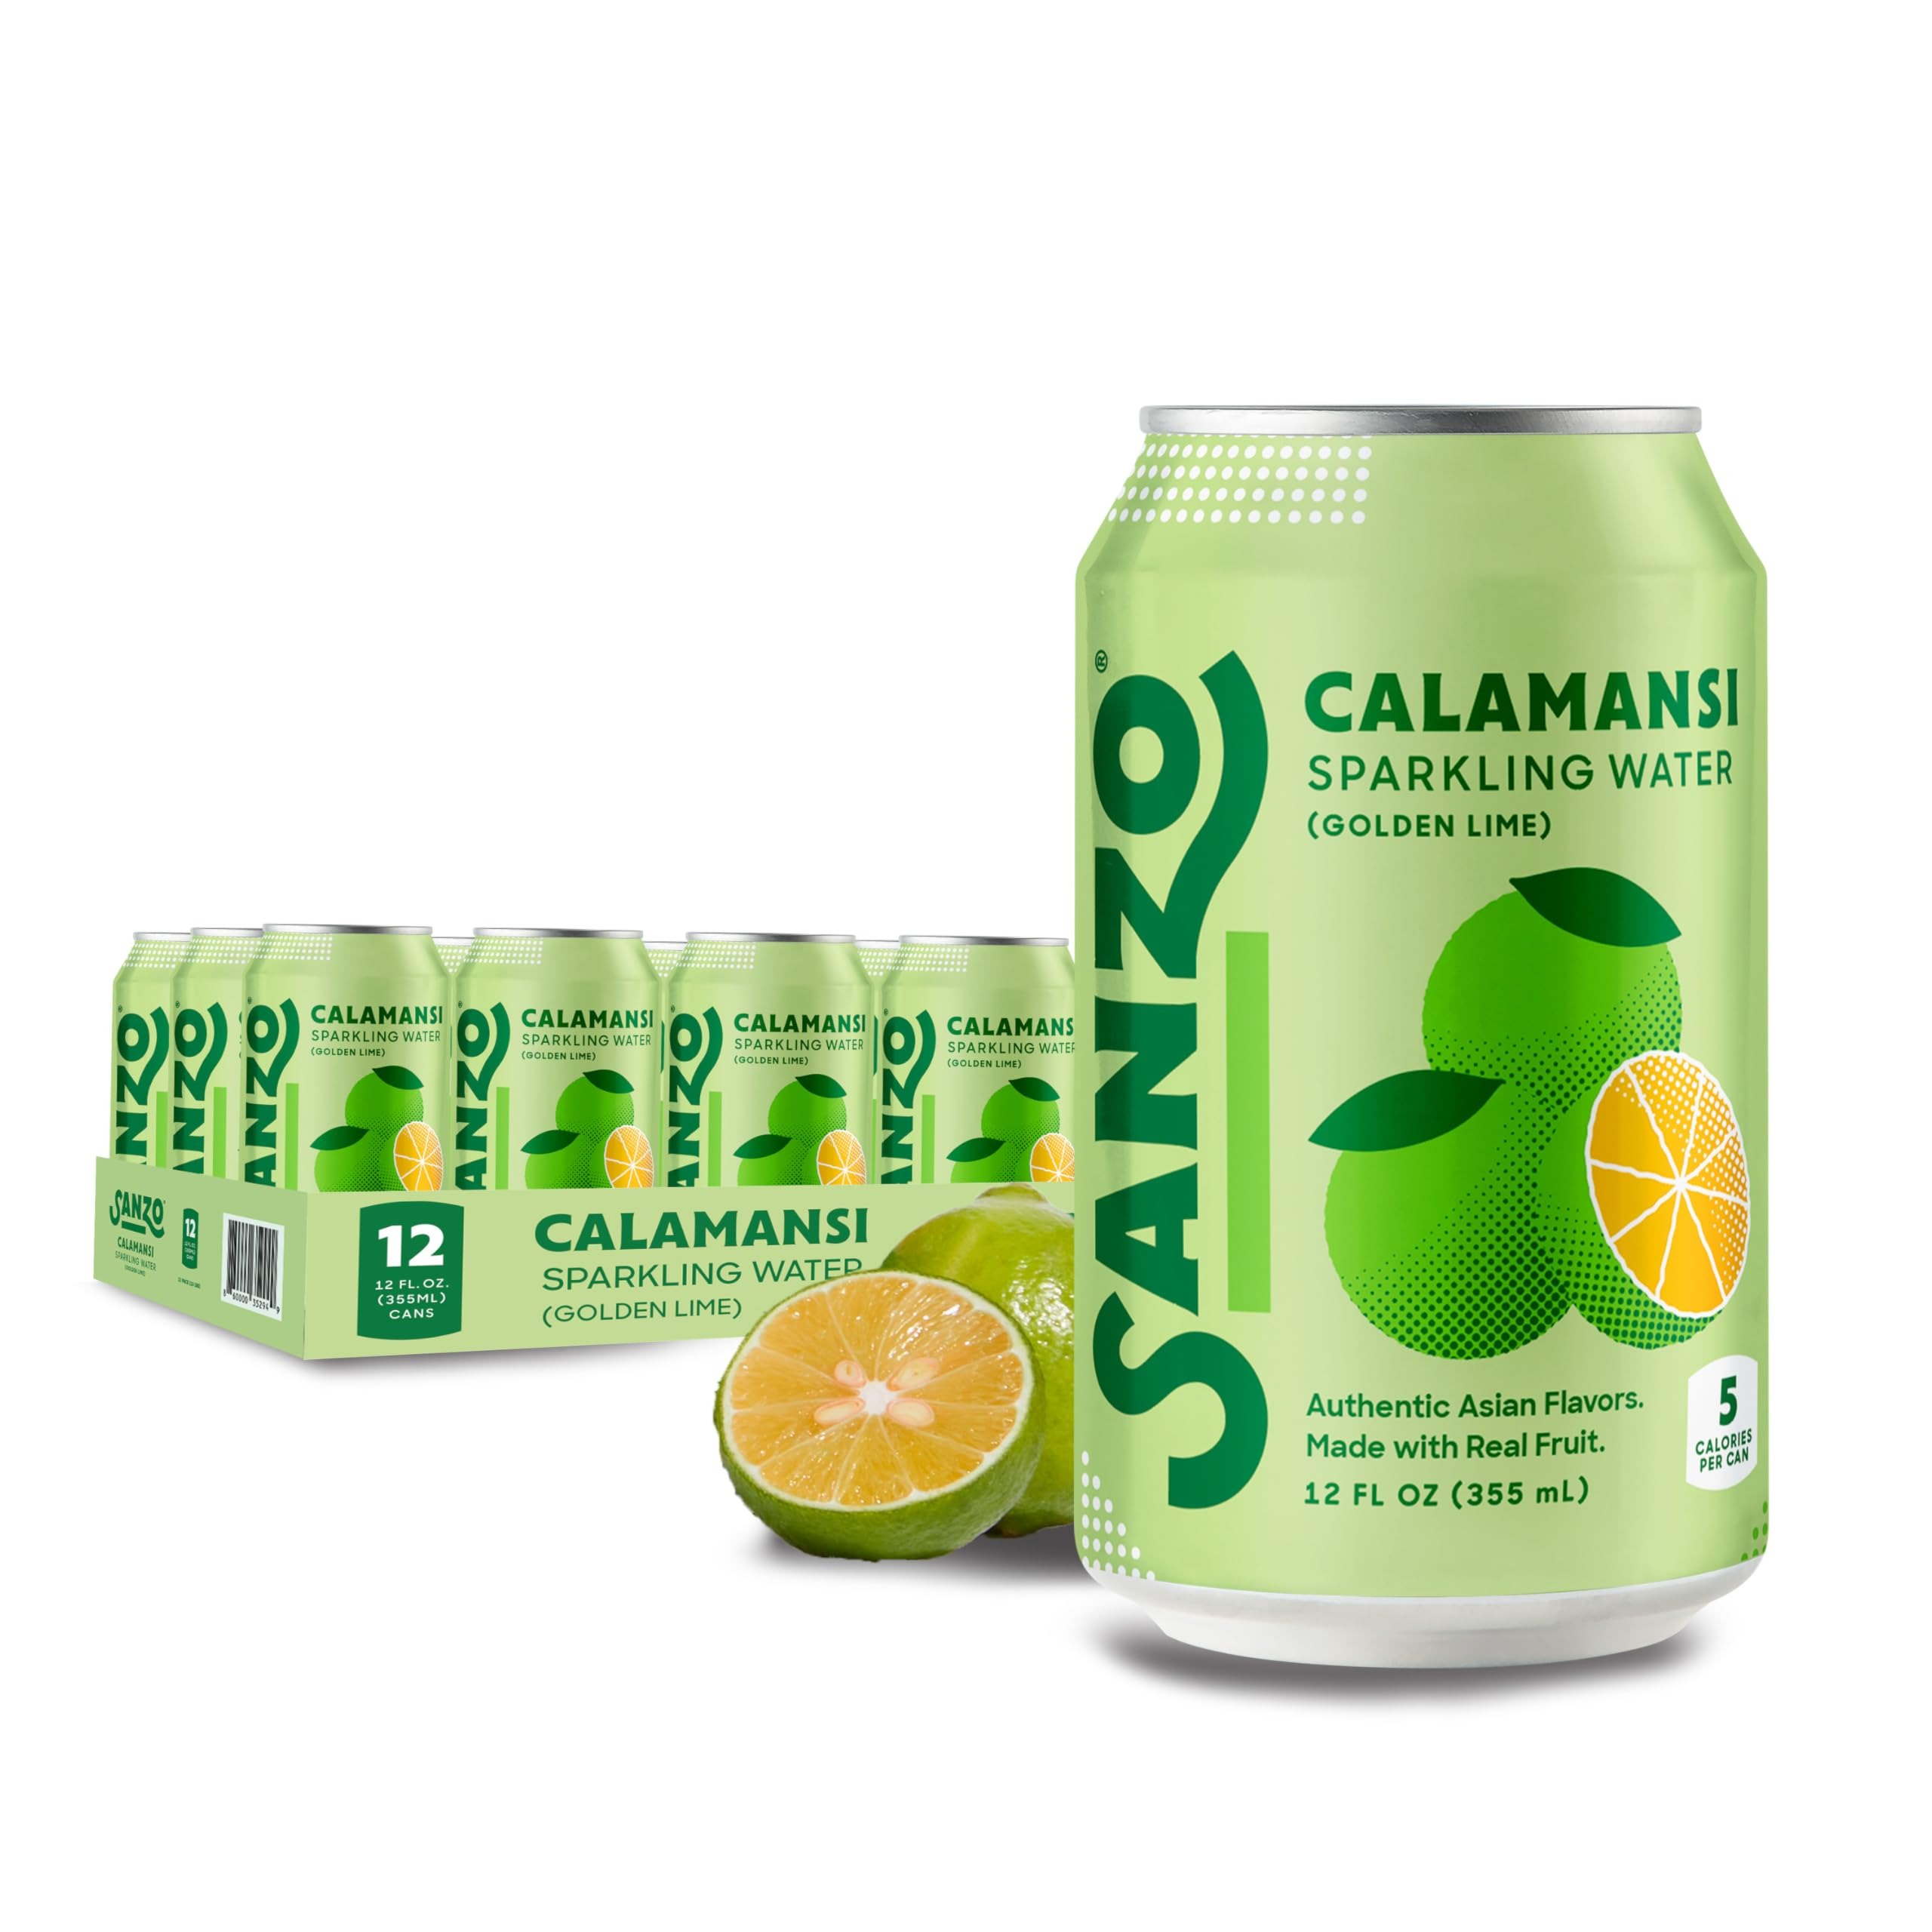
Item Name: Sanzo Flavored Sparkling Water - Golden Lime Seltzer (Calamansi) - Low Calorie Low Sugar Soda - Craft Asian Drinks - Vegan Gluten Free Carbonated Flavored Water - Fizzy Healthy Drinks - 12oz, 12 Pack
Bullet Point 1: Asian Classics, Modern Twist — Meet calamansi, the "golden lime" from the Philippines. Tart like a lime, kissed with a hint of tangerine. Sanzo sparkling water remixes traditional Eastern flavors with a clean, contemporary edge, made with real fruit and natural sweeteners. Wake up your palate with these bright, fizzy drinks, crafted to stand out in a sea of basic bubbles.
Bullet Point 2: Fruit from the Source, Not the Lab — Sanzo flavored carbonated water is made with non GMO fruit, not artificial extracts. This bubbly sparkling water fits into whatever lifestyle you’re living. Vegan, gluten free, or just trying to cut the junk. All in 20 calories or less. Enjoy Asian-flavored craft soda that tastes like real fruit, because it is.
Bullet Point 3: Bubbly, Smooth & Invigorating — This flavored seltzer water hydrates and refreshes without the syrupy crash. No artificial flavors or sweeteners. Relish a crisp fizzy water that lifts the natural sweetness of unique Asian fruits. It’s the kind of sparkling drink that cools you down, plays nice with your diet, and quenches your thirst with flavors that satisfy.
Bullet Point 4: Stir Things Up with Bold Flavors — Sip these carbonated drinks solo for a mid-day reset. Pour them over ice and use them as drink mixers for cocktails. You can also drink these refreshing non alcoholic drinks as a palate cleanser after a hot pot night with friends. Crack open a Sanzo sparkling flavored water and give your tastebuds something to talk about.
Bullet Point 5: Elevate Your Daily Hydration — Stock up once, sip all week. No last-minute store runs or sugar-packed regrets with this seltzer water 12 pack. Toss a canned sparkling water in your bag, pop one open with dinner, or keep a few at the office for a clean, flavorful break. These sparkling drinks provide a healthy soda alternative that’s packed with personality.
Product Description: Sanzo Sparkling Waters Fruit Drinks Sanzo canned drinks bring together bold Asian flavors and clean refreshment. Crafted with real fruit, this bubbly water skips the artificial flavors and sweeteners for something far more satisfying. These bubble water sparkling low calorie drinks are smooth and bright without being overpowering. Sip a calamansi lime sparkling water, a mandarin orange sparkling water or yuzu lemon sparkling water ginger seltzer as a mid-day pick-me-up. Mix a pomelo grapefruit soda, a mandarin orange soda, or a mango soda fruit water into your favorite cocktail when guests show up. Keep a mango drink tropical soda in your gym bag, a pomelo grapefruit drink in your beach tote, or a calamansi lime soda for your lunch break lineup. Whether you're meal-prepping, post-yoga chilling, deep in spreadsheet mode, or hosting hot pot night, Sanzo flavored sparkling water fits right in. Guzzle these kosher low sugar drinks after a workout. Thanks to the low sugar soda sparkling water 12 pack, you’ve always got carbonated drinking water options. Stock your fridge once with these low sugar drinks and enjoy a week’s worth of flavorful hydration, guilt-free mixers, or just something better than whatever’s in the office vending machine. These sparkling water flavored exotic drinks are non GMO, vegan gluten free, and made with real tropical fruit. Enjoy Sanzo lychee sparkling water, mango sparkling water, pomelo sparkling grapefruit seltzer, yuzu sparkling water lemon seltzer, sparkling water lime calamansi, or a sparkling water variety pack. Enjoy a modern twist on classic Asian drinks with Sanzo sparkling soda.
Value: 144.0
Unit: Fl Oz

Price: 24.99